Andy Bell (Welsh musician)

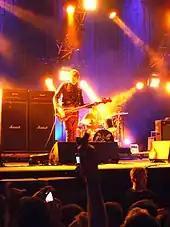
Bell playing bass guitar with Oasis in 2009

In August 2019, Ride released their sixth studio album, "This Is Not a Safe Place", which reached number 7 in the UK charts. The release has been supported with a world tour.. While performing supporting Noel Gallagher in Taunton, Somerset in August 2023, the band confirmed that work on its latest album had been completed. On 11 January 2024, Ride announced their seventh album, "Interplay."